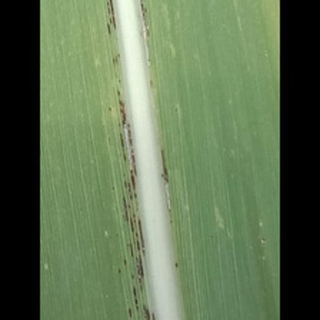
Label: sugarcane_rust